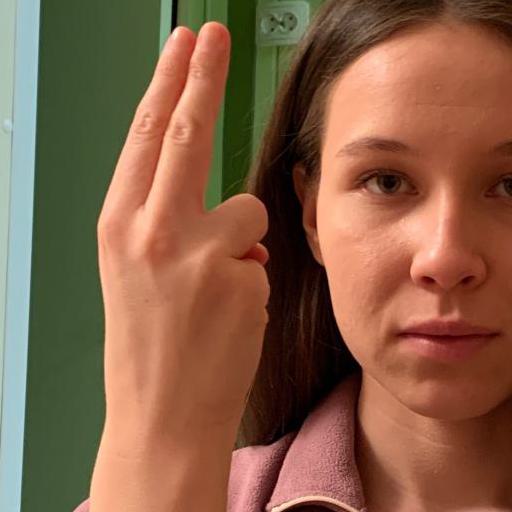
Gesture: two_up_inverted